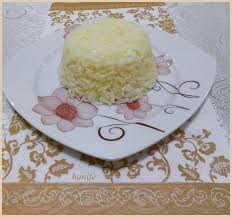
Yemek: pirinc_pilavi